Question: Please indicate a possible affordance area of the carry_skateboard that can be used for carrying
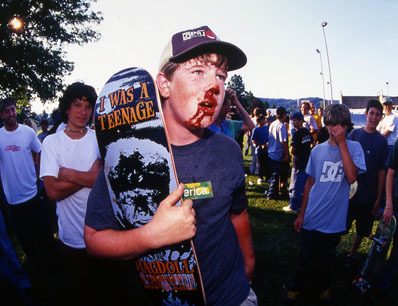
Answer: [96.5, 66, 208.5, 303]